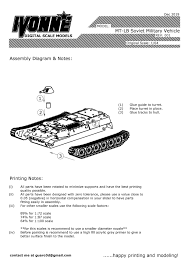
Label: MT_LB